Dudleya gnoma

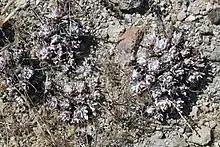
Population in habitat.

This species is distributed on Santa Rosa Island, one of the Channel Islands of California in the United States. It is found on a ridge on the eastern side of the island. This species grows on rocky slopes with shallow volcanic soils.